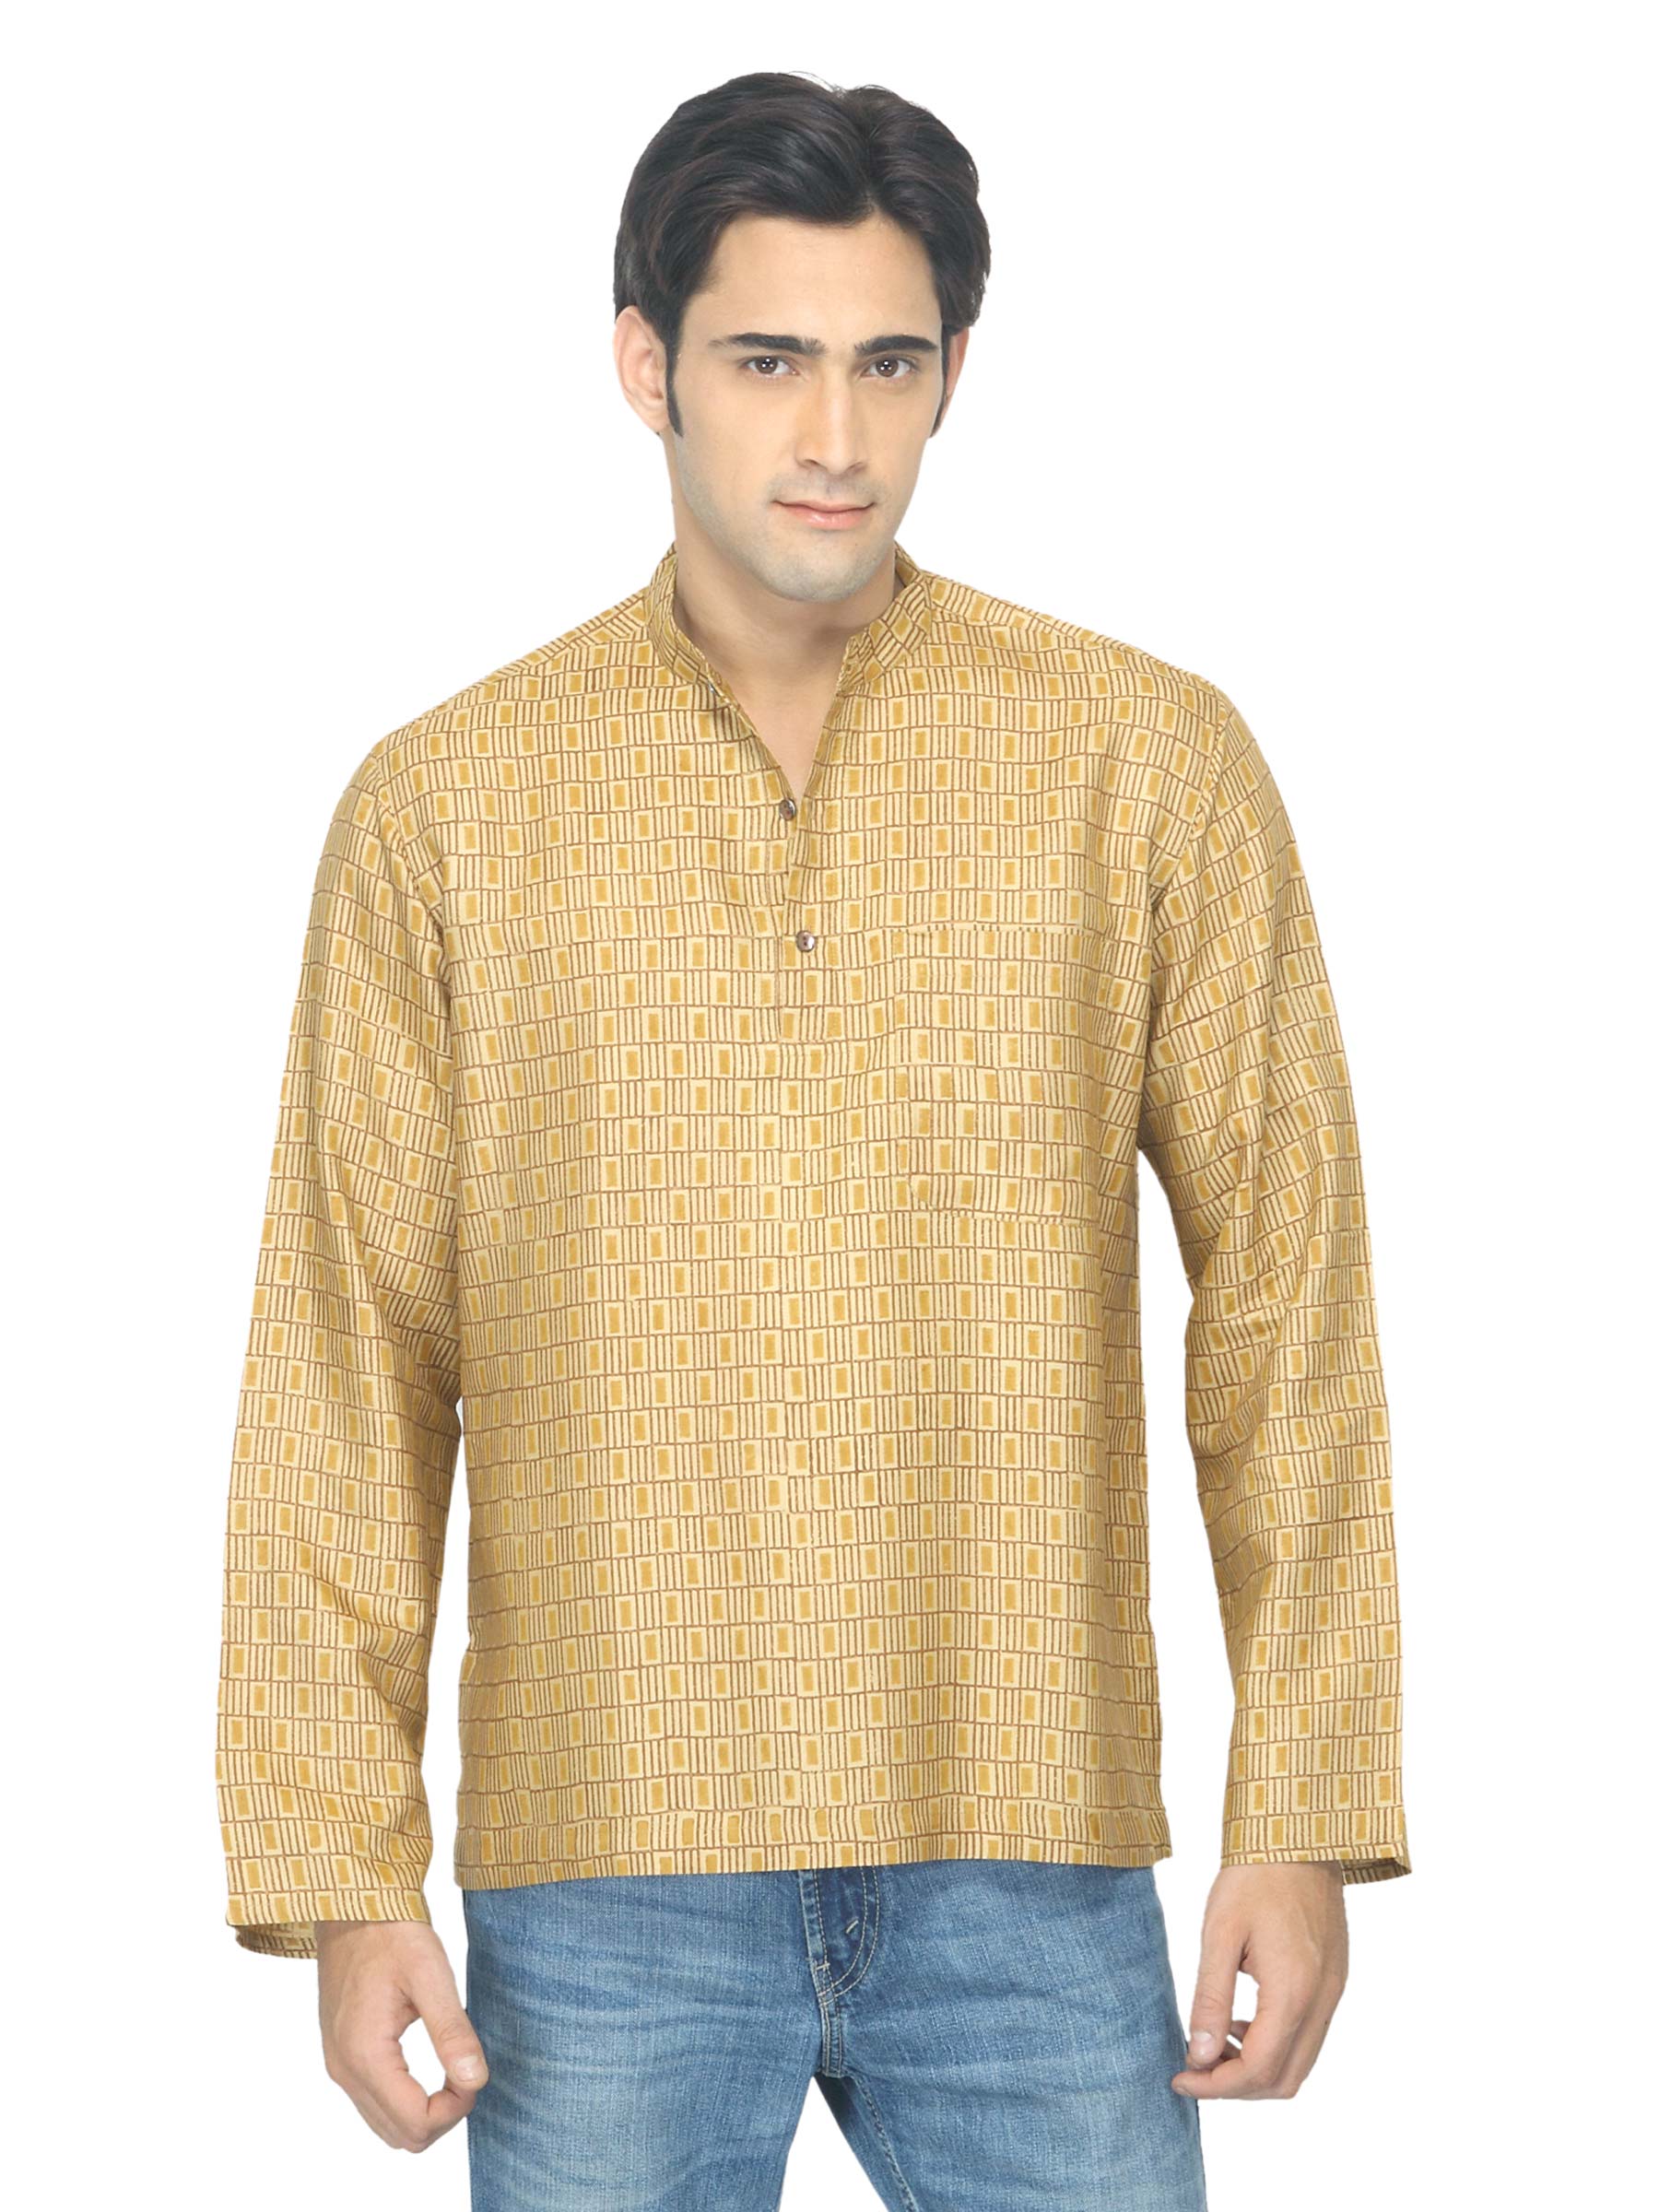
Fabindia Men Printed Gold Tussar Kurta
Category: Apparel / Topwear / Kurtas
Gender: Men
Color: Gold
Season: Summer 2012
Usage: Ethnic